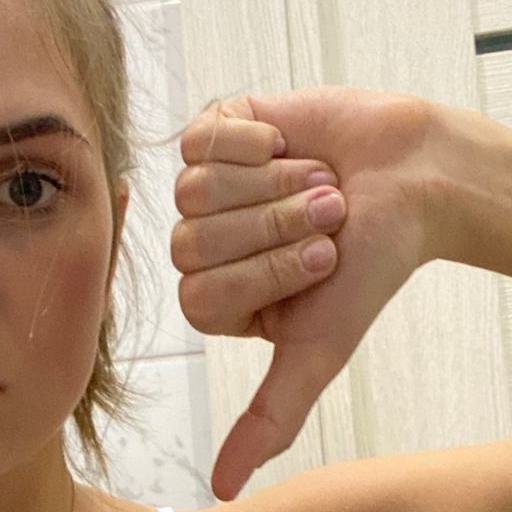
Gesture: dislike